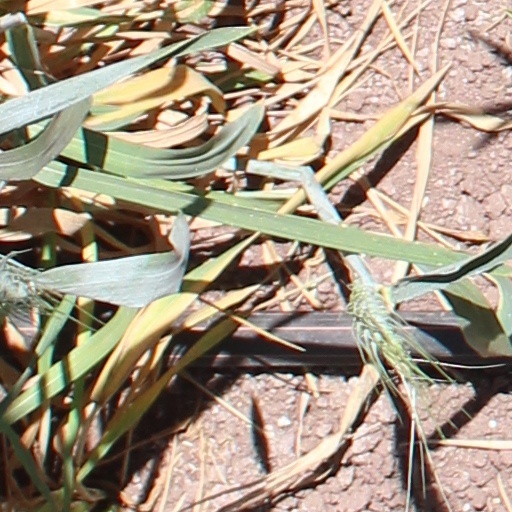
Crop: wheat